Keystone K-47 Pathfinder

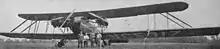
Keystone K-47C Sign Carrier photo from Aero Digest November 1928

K-47 rebuilt after crash for use as commercial transport, fuselage and lower wingspan extended. Later repowered with Wright Cyclones for increase in top speed to 150 mph (240 km/h)